POLSKA '93 World Philatelic Exhibition

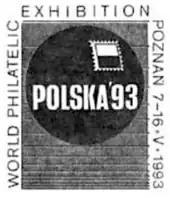
Official exhibition logo

The POLSKA '93 World Philatelic Exhibition was an international stamp exhibition held 7–16 May 1993 in Poznań, Poland. The exhibition was granted patronage from the Fédération Internationale de Philatélie (FIP).